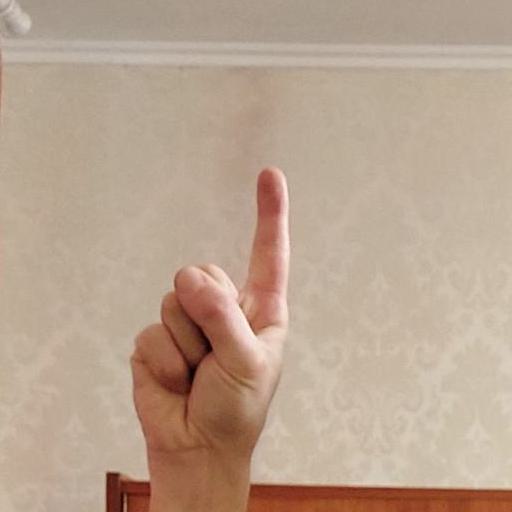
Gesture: one